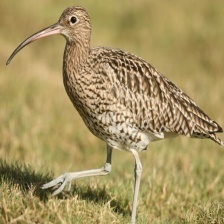
Species: WHIMBREL
Scientific name: NUMENIUS PHAEOPUS